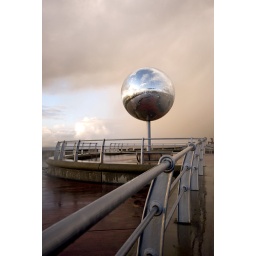
The reflection in the glitter ball of the weather starting to clear after a storm.